Beard

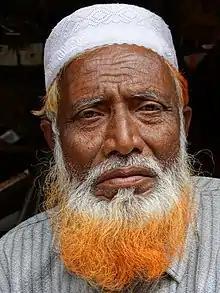
An elderly Bengali man with a beard dyed in henna.

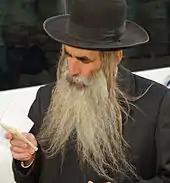
Orthodox Jew in Jerusalem with a long, unshaved beard and "peyos" (sidelocks)

Since the mid-20th century, The Church of Jesus Christ of Latter-day Saints (LDS Church) has encouraged its male members to be clean-shaven, particularly those that serve in ecclesiastical leadership positions. The church's encouragement of men's shaving has neither scriptural nor theological basis, but stems from the general waning of facial hair's popularity in Western society during the 20th century and its association with the hippie and drug culture aspects of the counterculture of the 1960s, and has not been a permanent rule.